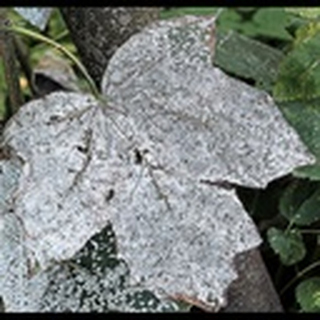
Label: cotton_powdery_mildew